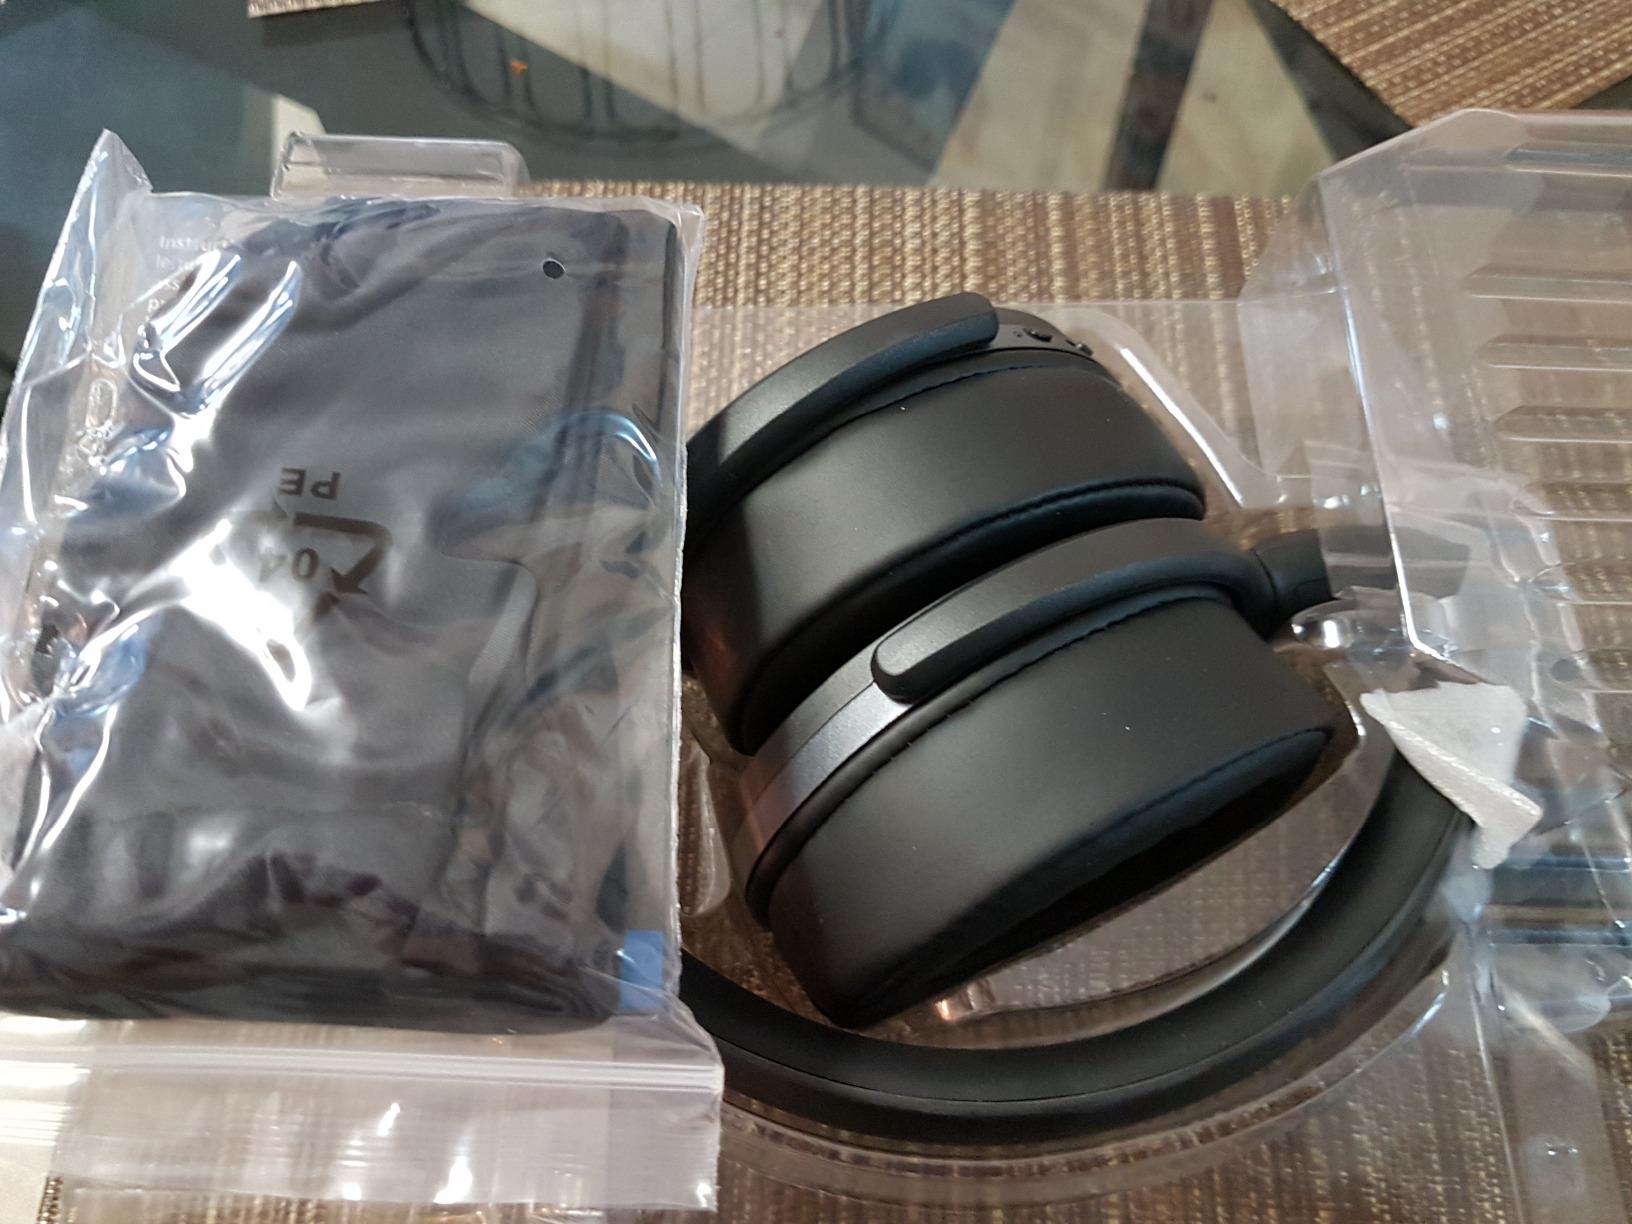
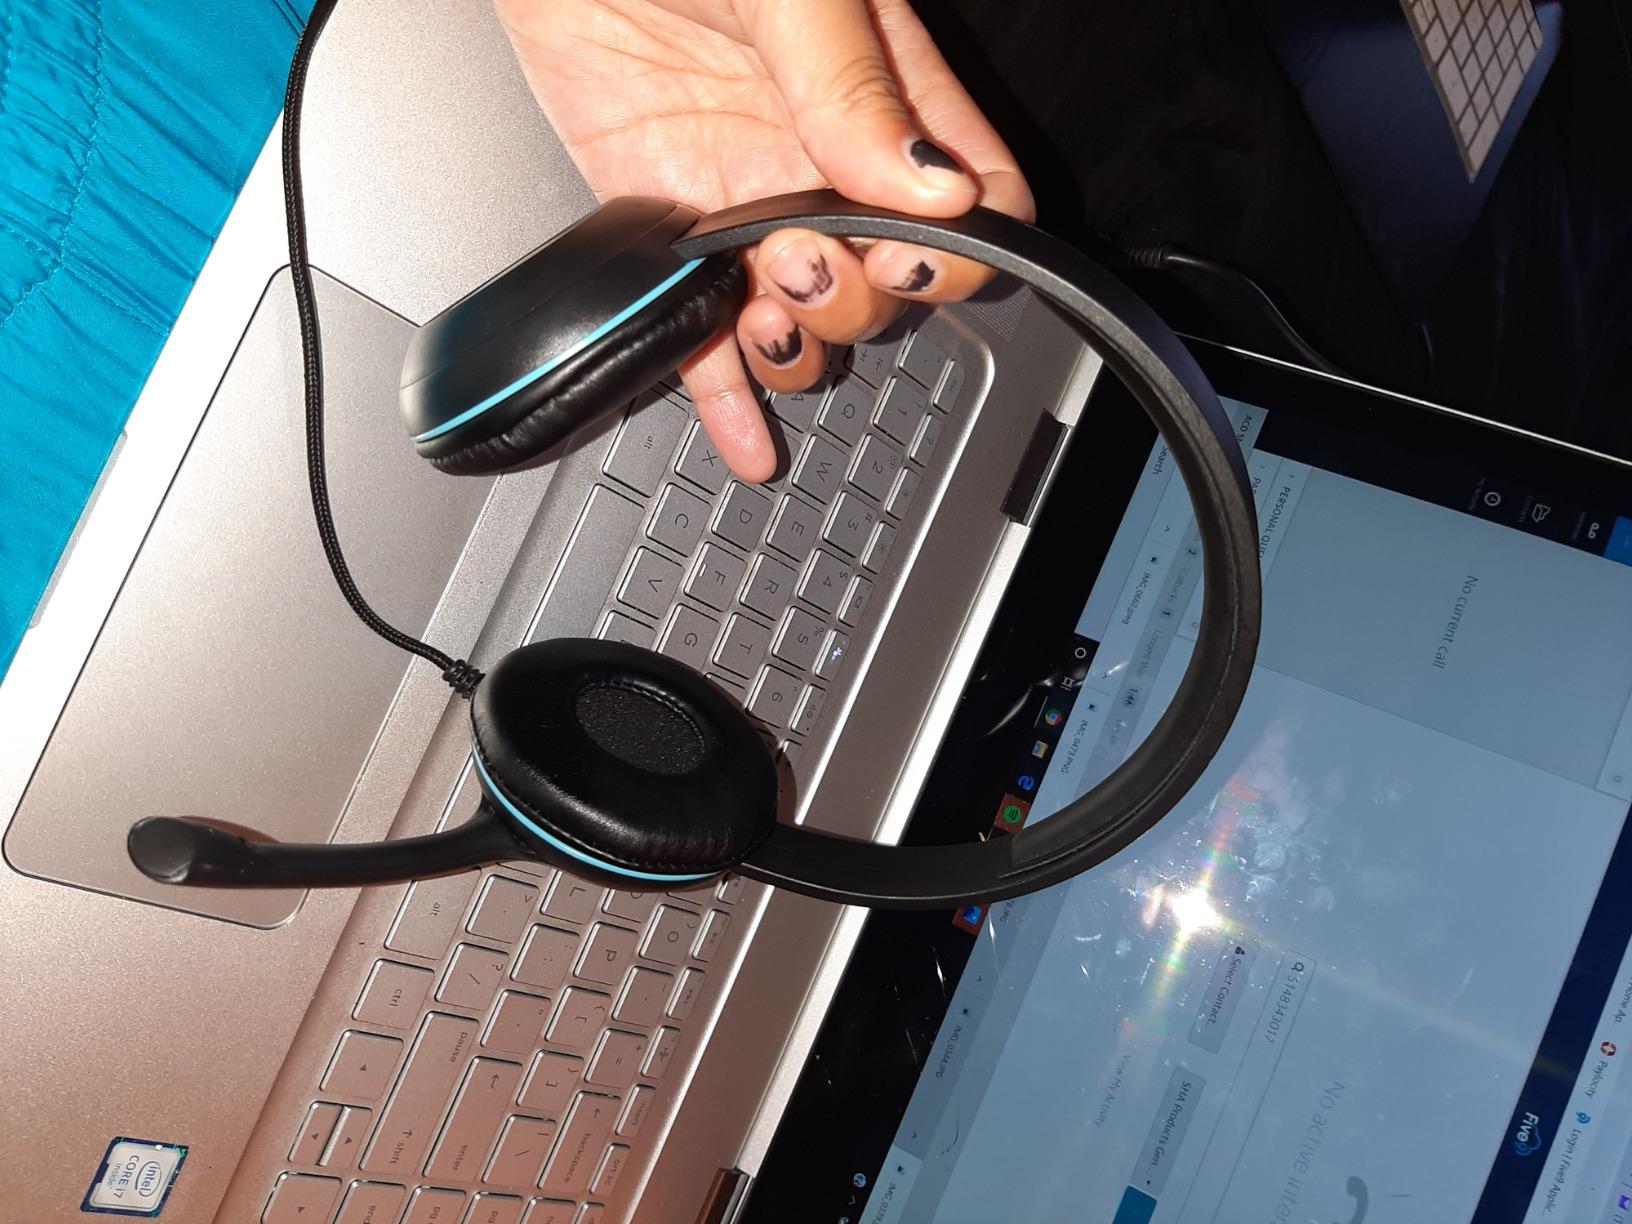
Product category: headphones
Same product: no